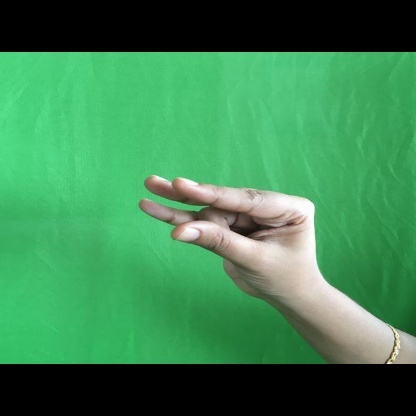
Mudra: Kangulam